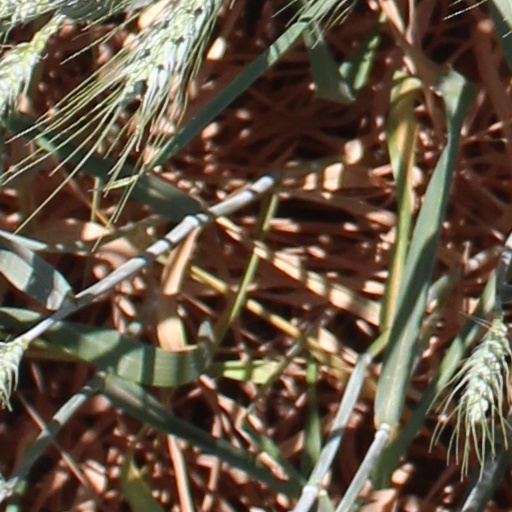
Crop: wheat